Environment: real
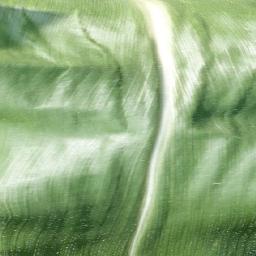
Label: healthy